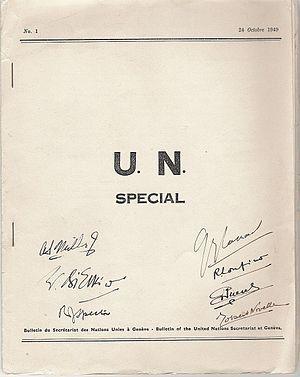
UN Special est la revue officielle en Suisse des fonctionnaires internationaux, notamment l’Office des Nations unies à Genève et l’Organisation mondiale de la Santé. Rebaptisée NewSpecial à compter du mois de février 2020, elle a été publiée sans interruption depuis 1949. Elle est généralement tirée à 10 500 exemplaires, onze fois par année, et a paru pour la première fois en format électronique en 2020 suite à la pandémie du Covid-19.